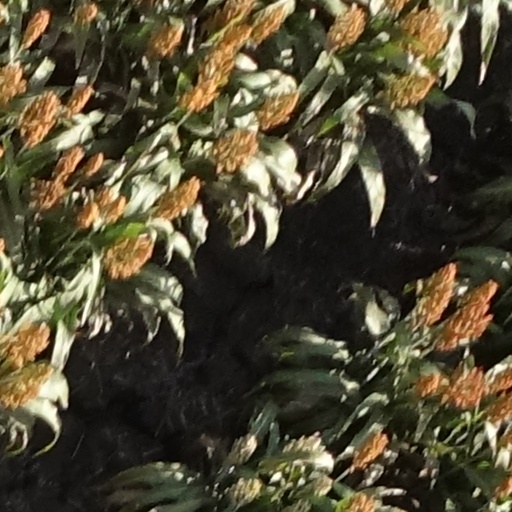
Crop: sorghum